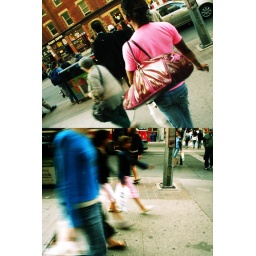
that guy in the pink shirt was shakin his bootie on his way to the bus stop